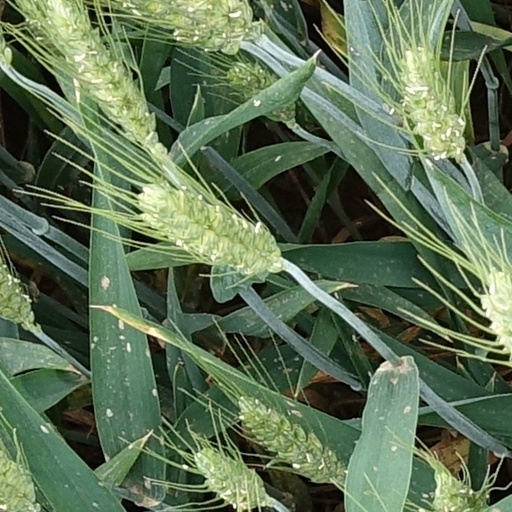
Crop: wheat